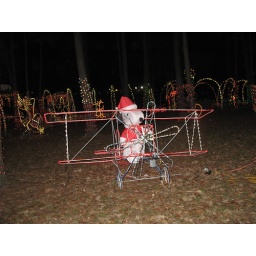
here is snoopy getting ready to take off in a actual plane, not a dog house LOL